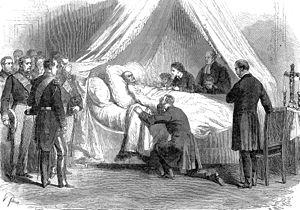
Mort du roi Léopold
Léopold Iᵉʳ, connu auparavant sous le nom de Léopold Georges Chrétien Frédéric de Saxe-Cobourg-Saalfeld, né à Cobourg, le 16 décembre 1790 et mort le 10 décembre 1865 au château de Laeken, est un prince allemand de la maison de Saxe-Cobourg et Gotha devenu le premier roi des Belges en 1831 et le fondateur de la dynastie régnant sur la Belgique. Il est également l'ancêtre de l'actuel grand-duc de Luxembourg, du prétendant au trône d'Italie, ainsi que du prince Napoléon. Il règne sous le nom de Léopold, roi des Belges, prince de Saxe-Cobourg et Gotha, duc en Saxe.
Création de la Caisse générale d'épargne et de retraite.
Le château de Laeken, propriété de la Donation royale, est, sauf sous le règne du roi Albert II, le principal lieu de résidence du souverain belge. Il est situé au nord de Bruxelles dans le Domaine royal, en face du parc de Laeken, dont le sépare l'avenue du Parc royal. Ses serres, construites sous le règne du roi Léopold II, sont ouvertes une vingtaine de jours par an au public, au printemps.